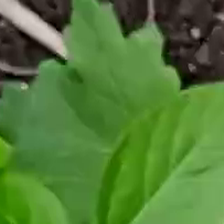
Weed species: Little_Mallow(Malva parviflora)